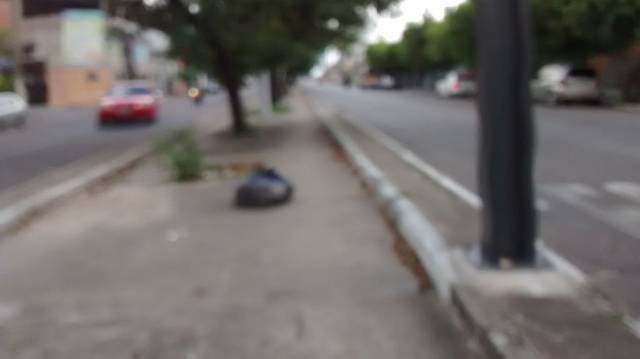
Region: Brazil
Coordinates: -3.747, -38.562